Mather Point

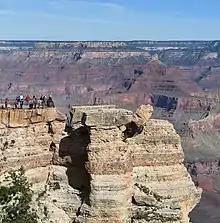
East view of Mather Point

Mather Point is a -cliff-elevation Point located in the central Grand Canyon, Coconino County of northern Arizona, United States. It was named in honor of Stephen Tyng Mather, an American industrialist and conservationist.